Christopher Cock

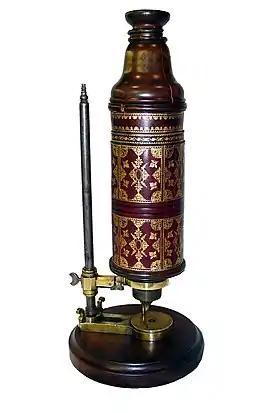
Microscope manufactured by Christopher Cock of London for Robert Hooke. Hooke is believed to have used this microscope for the observations that formed the basis of Micrographia. (M-030 00276) Courtesy – Billings Microscope Collection, National Museum of Health and Medicine, AFIP).

Christopher Cock was a London instrument maker of the 17th century, who supplied microscopes to Robert Hooke. These microscopes were compound lens instruments, which suffered greatly from spherical aberration.